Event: Nepal Earthquake
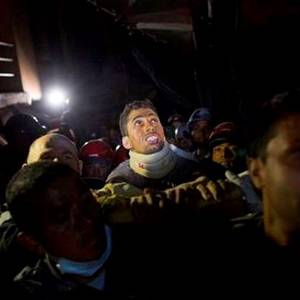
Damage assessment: no_damage